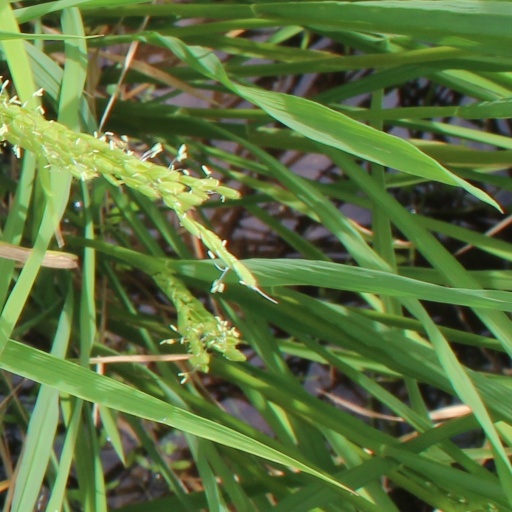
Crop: rice